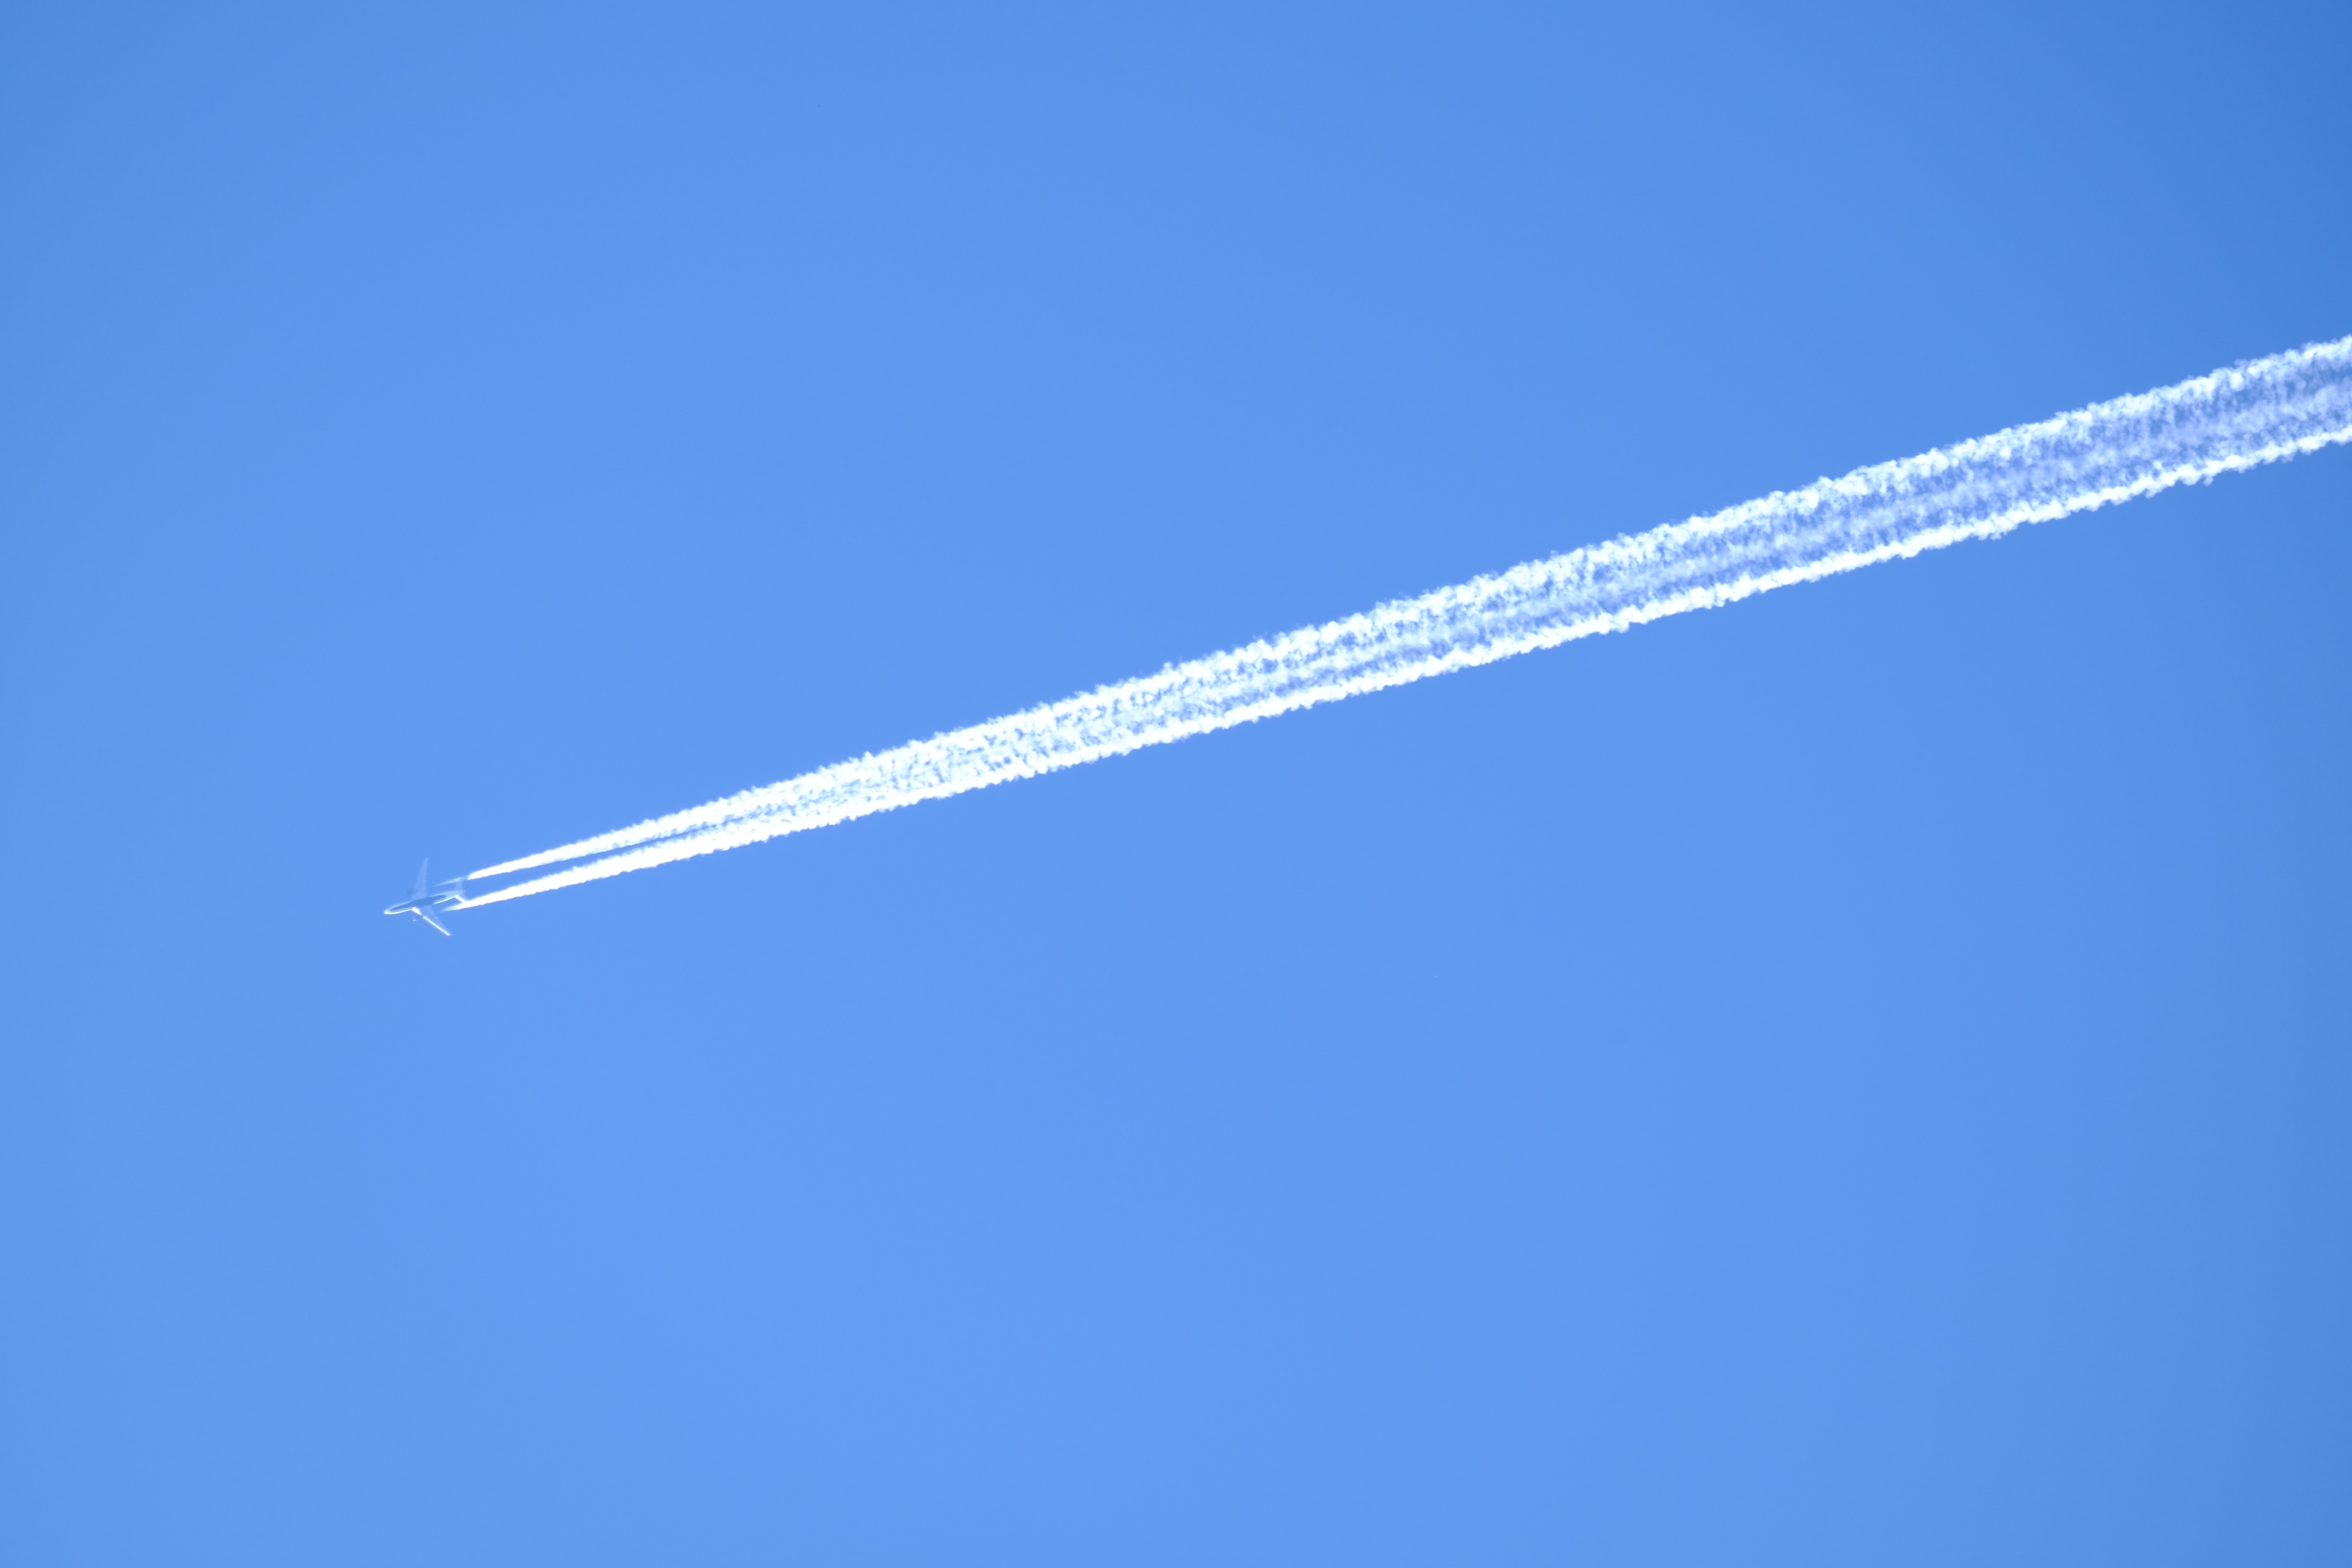
wing, sky, travel, airplane, aircraft, line, vehicle, airliner, contrail, atmosphere of earth